Politics of South Korea

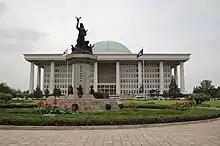
National Assembly of South Korea in Seoul

The National Assembly has 300 members, elected for a four-year term, 253 members in single-seat constituencies and 47 members by proportional representation. The ruling Democratic Party of Korea is the largest party in the Assembly.